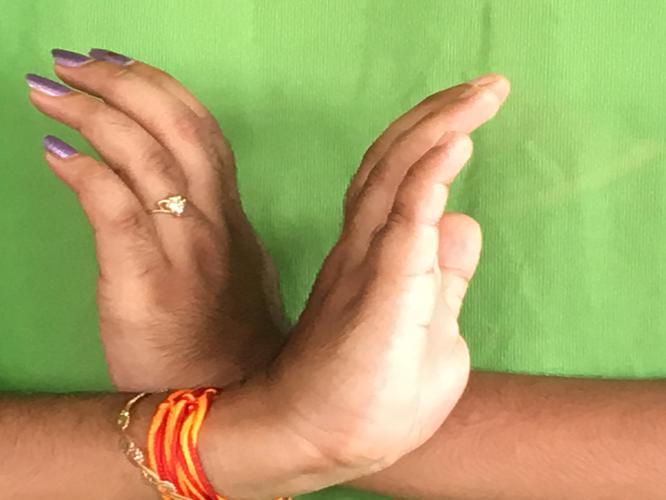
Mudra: Nagabandha
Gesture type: double_hand